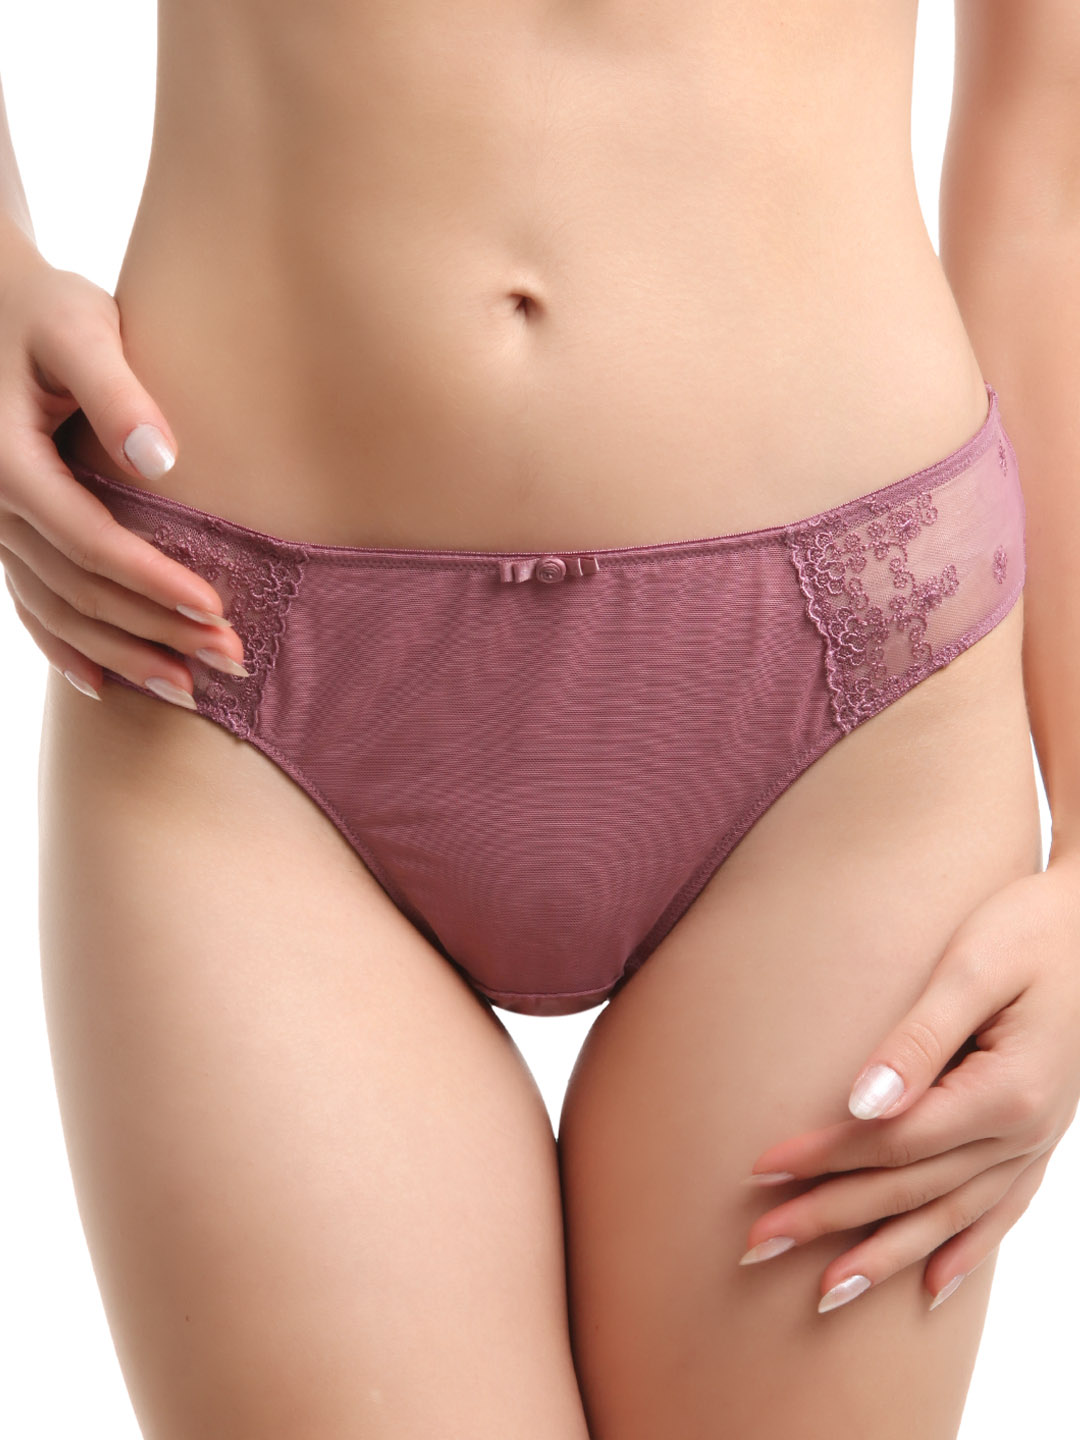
Amante Women Burgundy Net Bikini Briefs PGTC01
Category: Apparel / Innerwear / Briefs
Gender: Women
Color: Burgundy
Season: Winter 2015
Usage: Casual